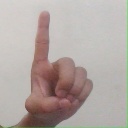
अक्षर: ड